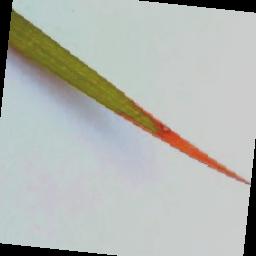
Label: Rice___Leaf_Blast